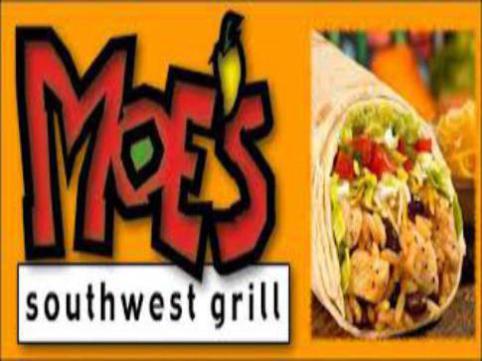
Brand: moe's southwest grill
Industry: Food